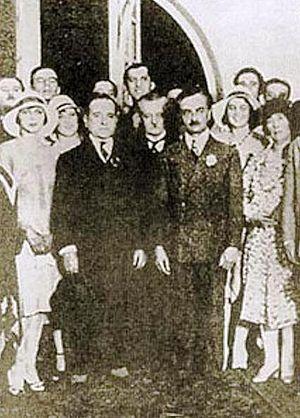
Getúlio Dorneles Vargas, né le 19 avril 1882 à São Borja et mort le 24 août 1954 à Rio de Janeiro, est un homme d'État brésilien, par deux fois président du Brésil.